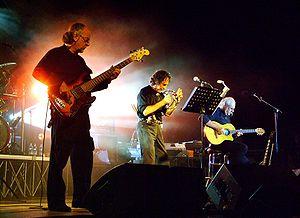
Premiata Forneria Marconi est un groupe de rock progressif italien. Leurs débuts remontent à 1972 avec l'album Storia di un minuto. Un des leaders du mouvement progressif des années 1970 en Europe continentale, PFM est aussi le groupe rock italien qui a connu le plus grand succès à l'international, notamment en Angleterre, aux États-Unis, au Japon et au Canada.